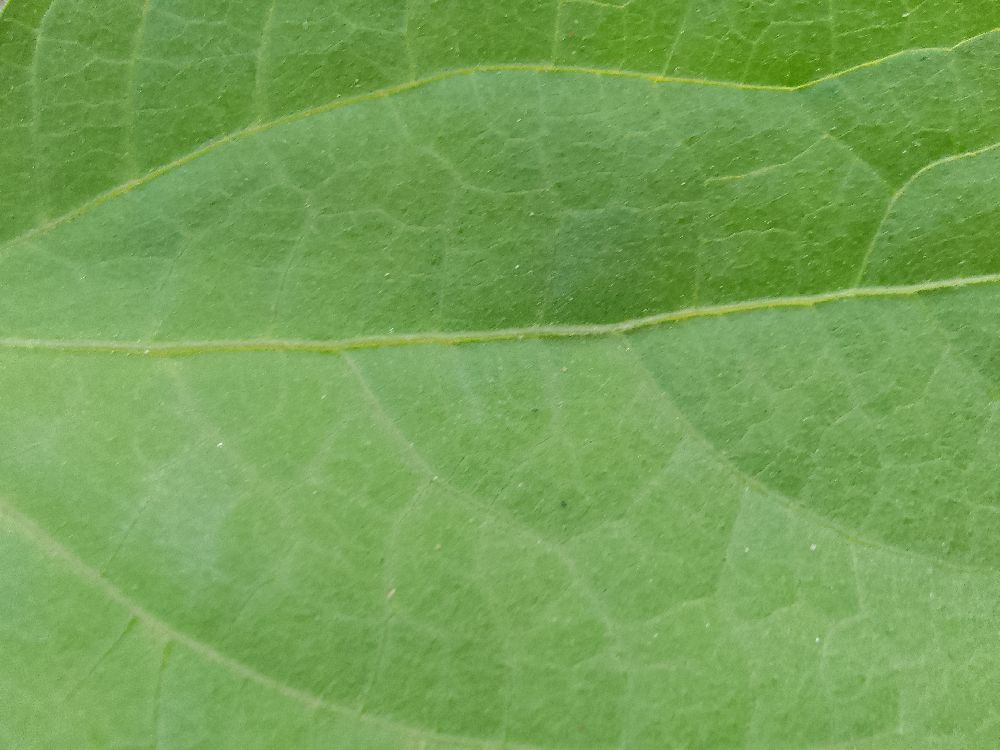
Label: healthy